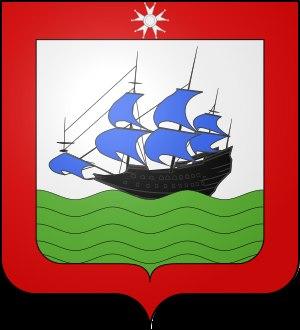
Athanase-Jean-Baptiste Bricogne, né à Paris le 4 novembre 1779, mort à Paris le 3 janvier 1836, est un haut fonctionnaire et financier français.
La famille Bricogne, d'origine parisienne, est titrée sous le Premier Empire en 1811 et anoblie sous la première Restauration en 1814. Elle compte des illustrations dans l'administration publique, les finances publiques, les chemins de fer et l'armée.
Charles Bricogne, né en 1913, disparu et présumé mort à Bir-Hakeim en 1942, est un officier français qui s'est illustré à Halfaya et à la bataille de Bir Hakeim. Il est compagnon de la Libération.
Charles-Urbain Bricogne, ou Charles Bricogne, né à Paris le 17 mars 1816, mort le 22 février 1898, est un ingénieur des chemins de fer français, inventeur et dirigeant de revue scientifique.